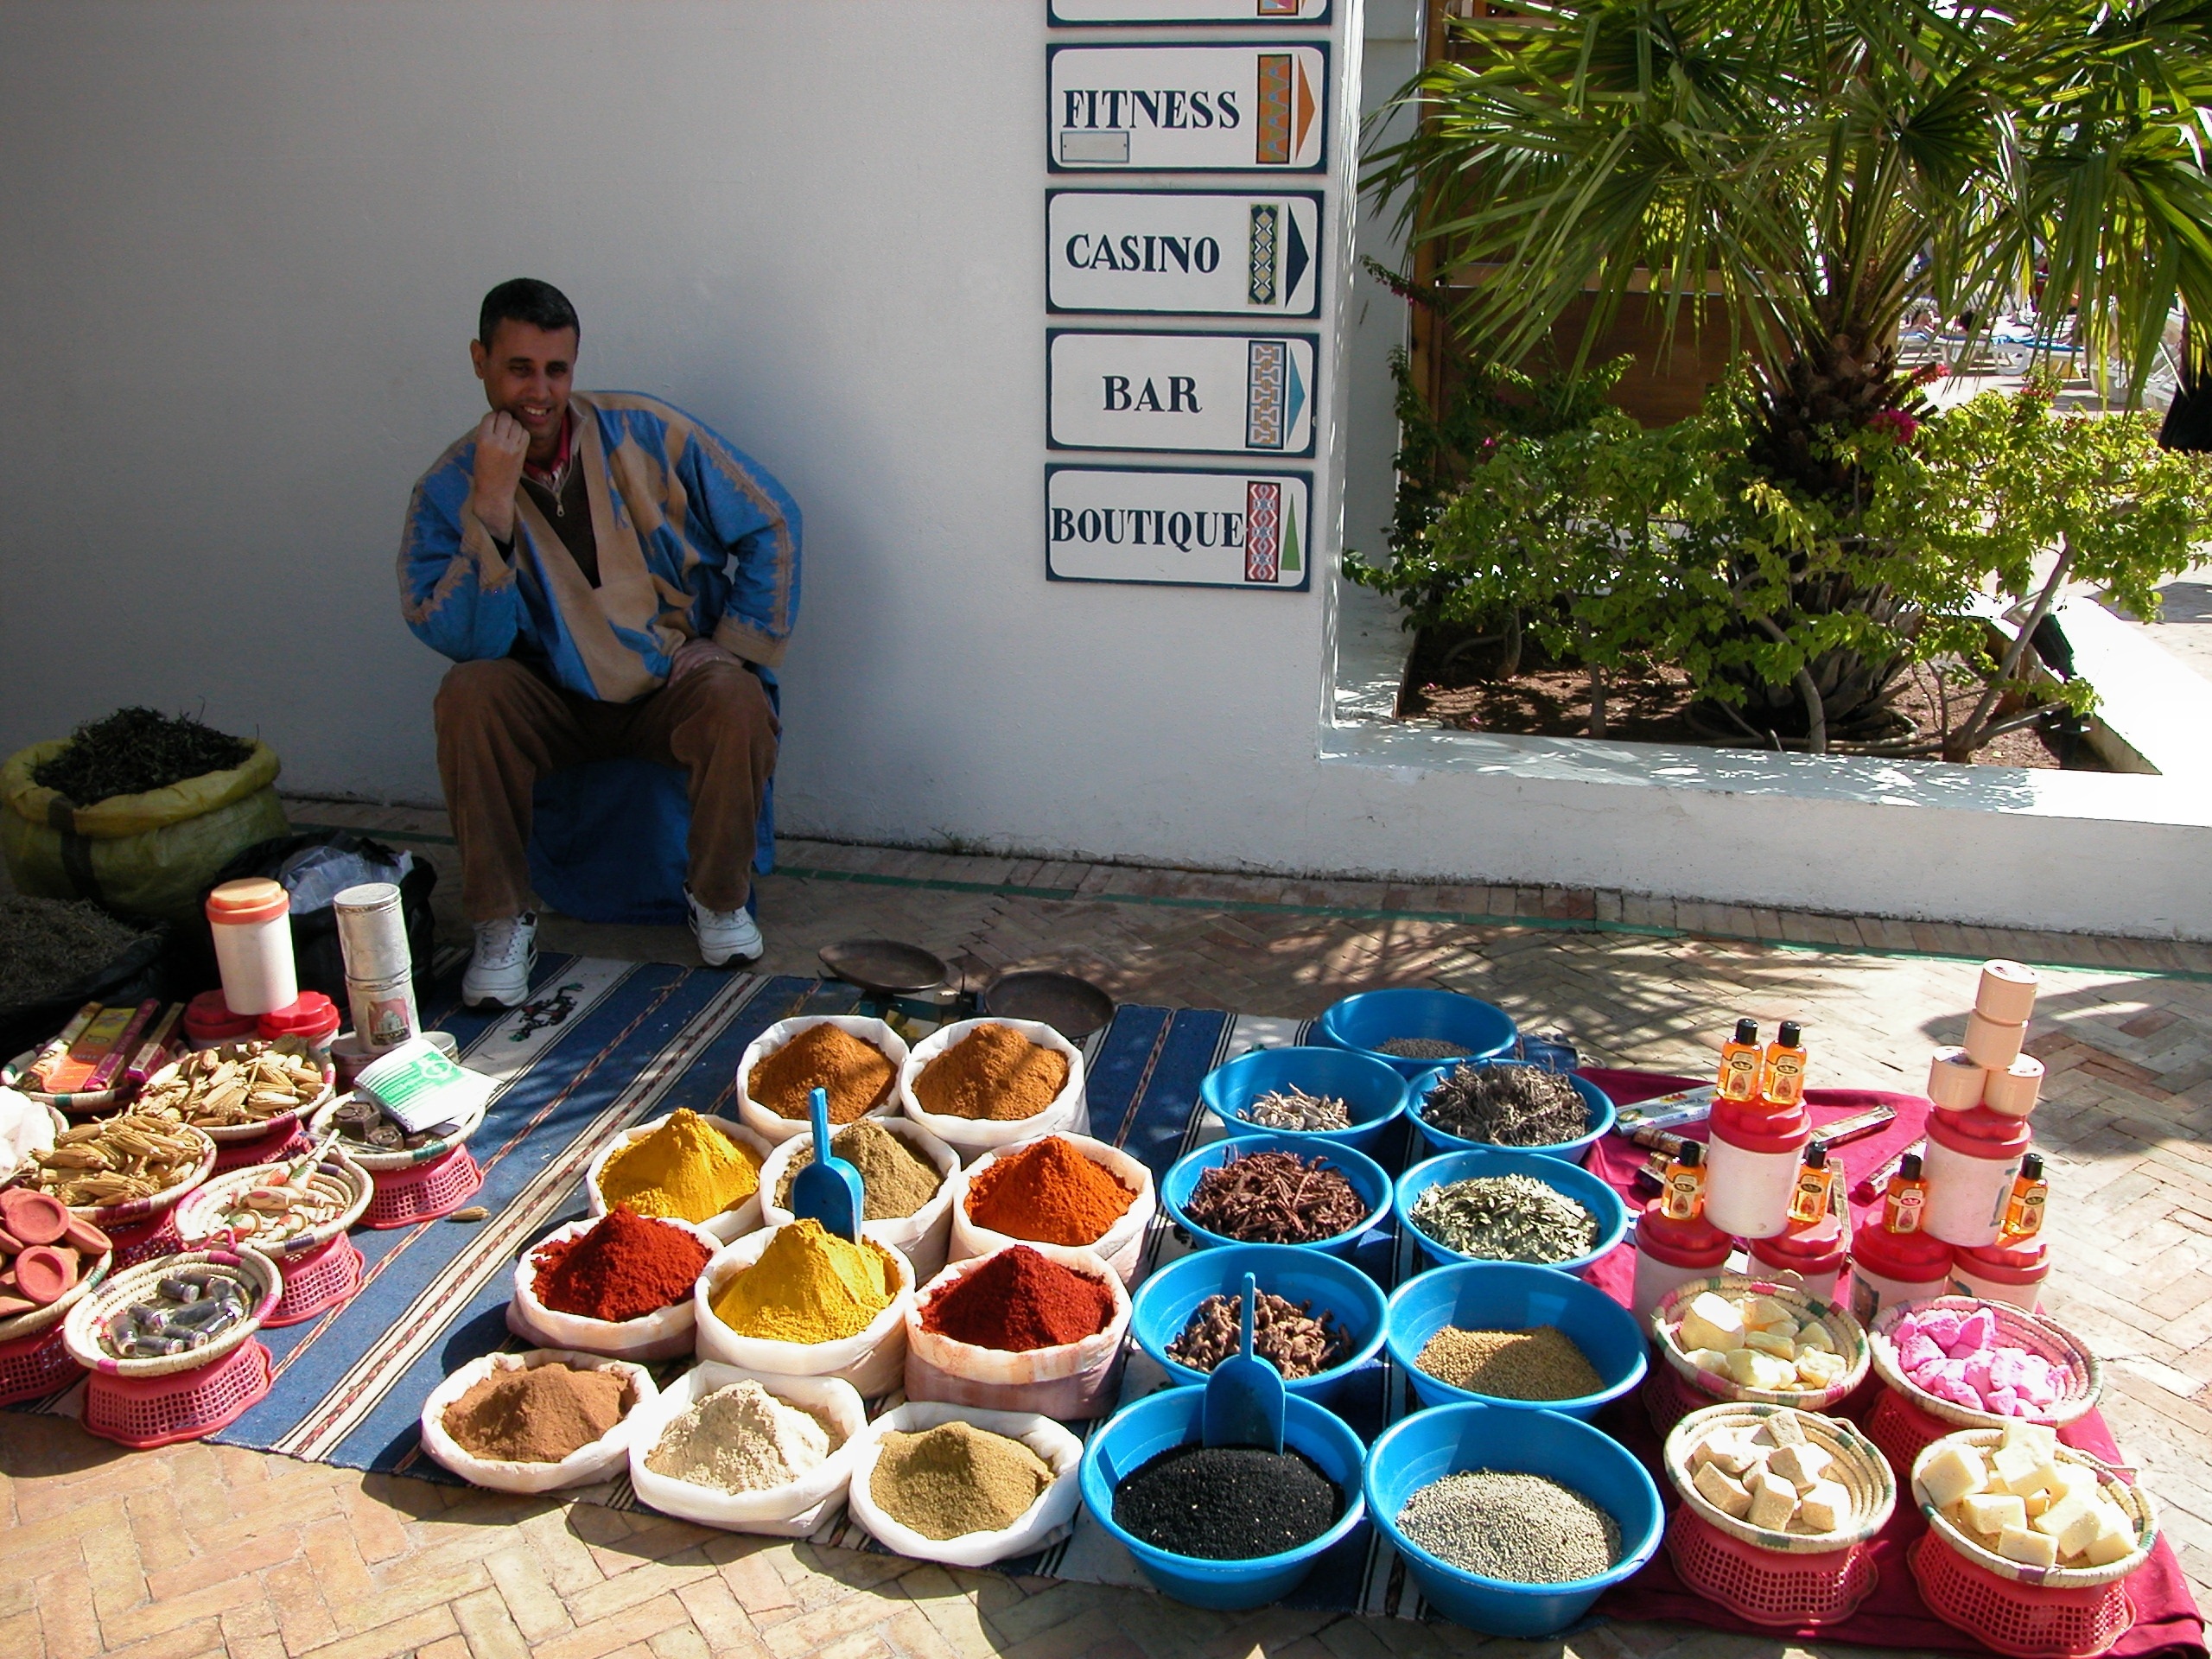
dish, meal, food, produce, breakfast, lunch, cuisine, spices, morocco, street food, agadir, brunch